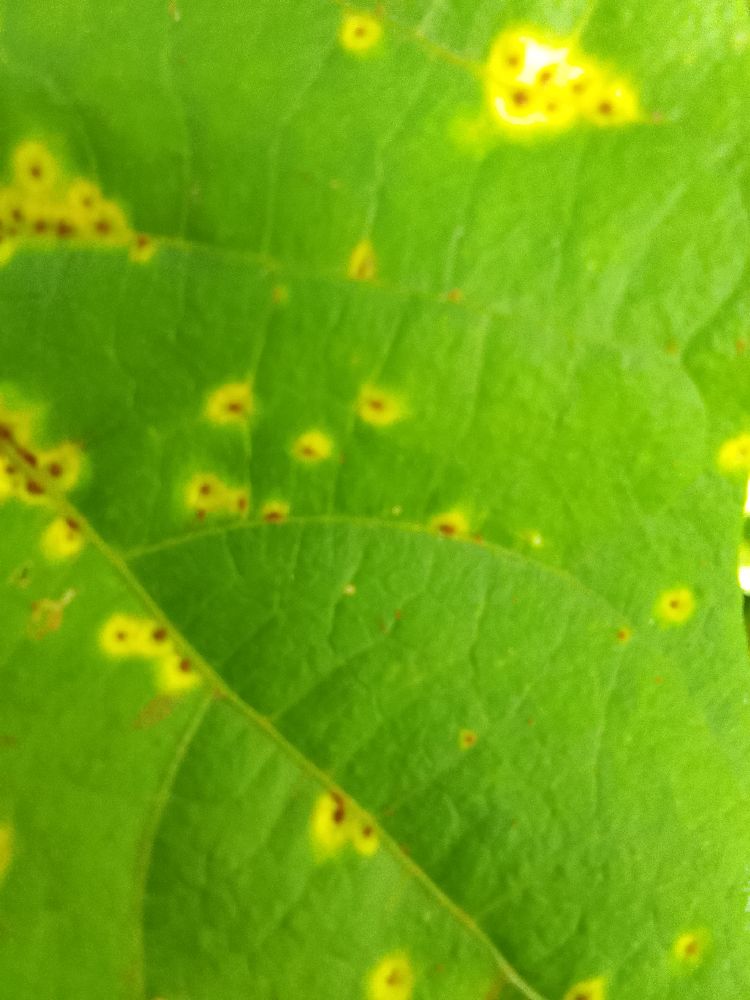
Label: rust